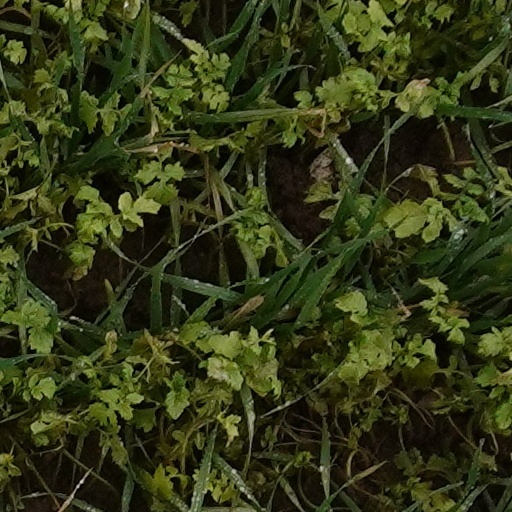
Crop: wheat